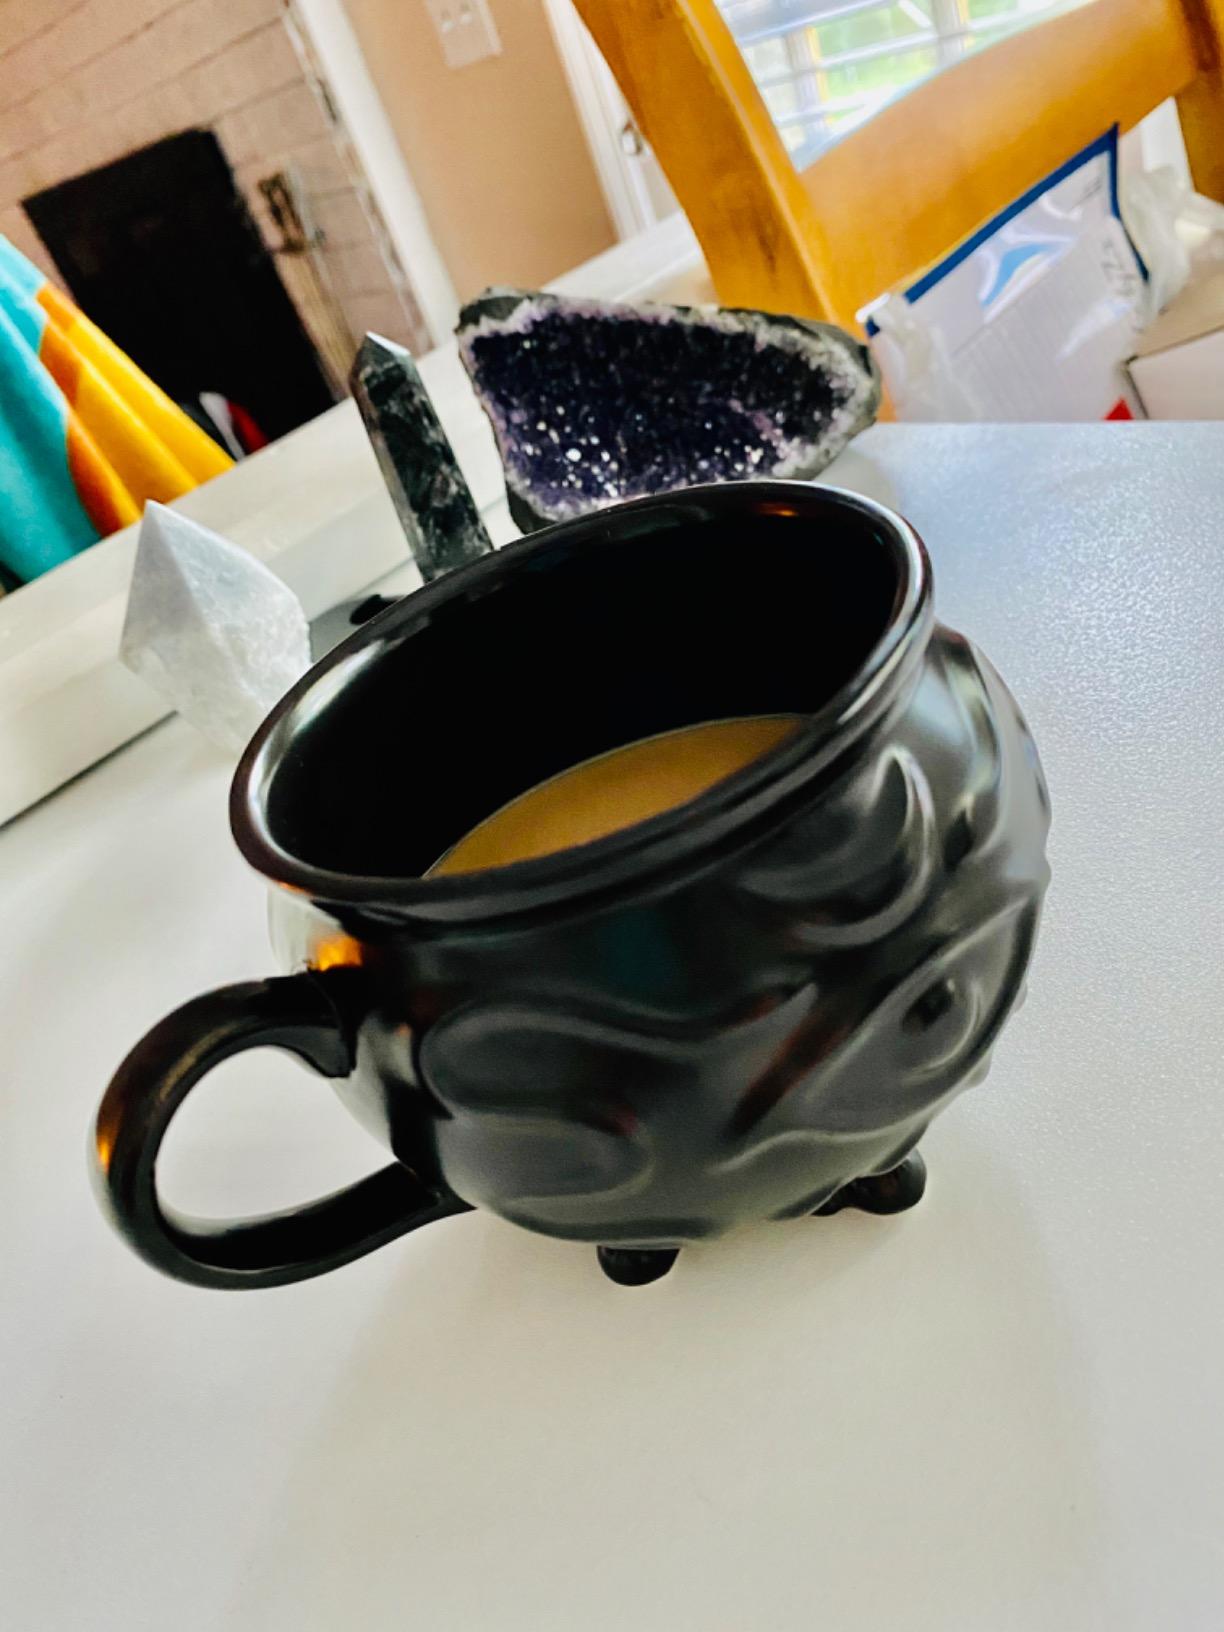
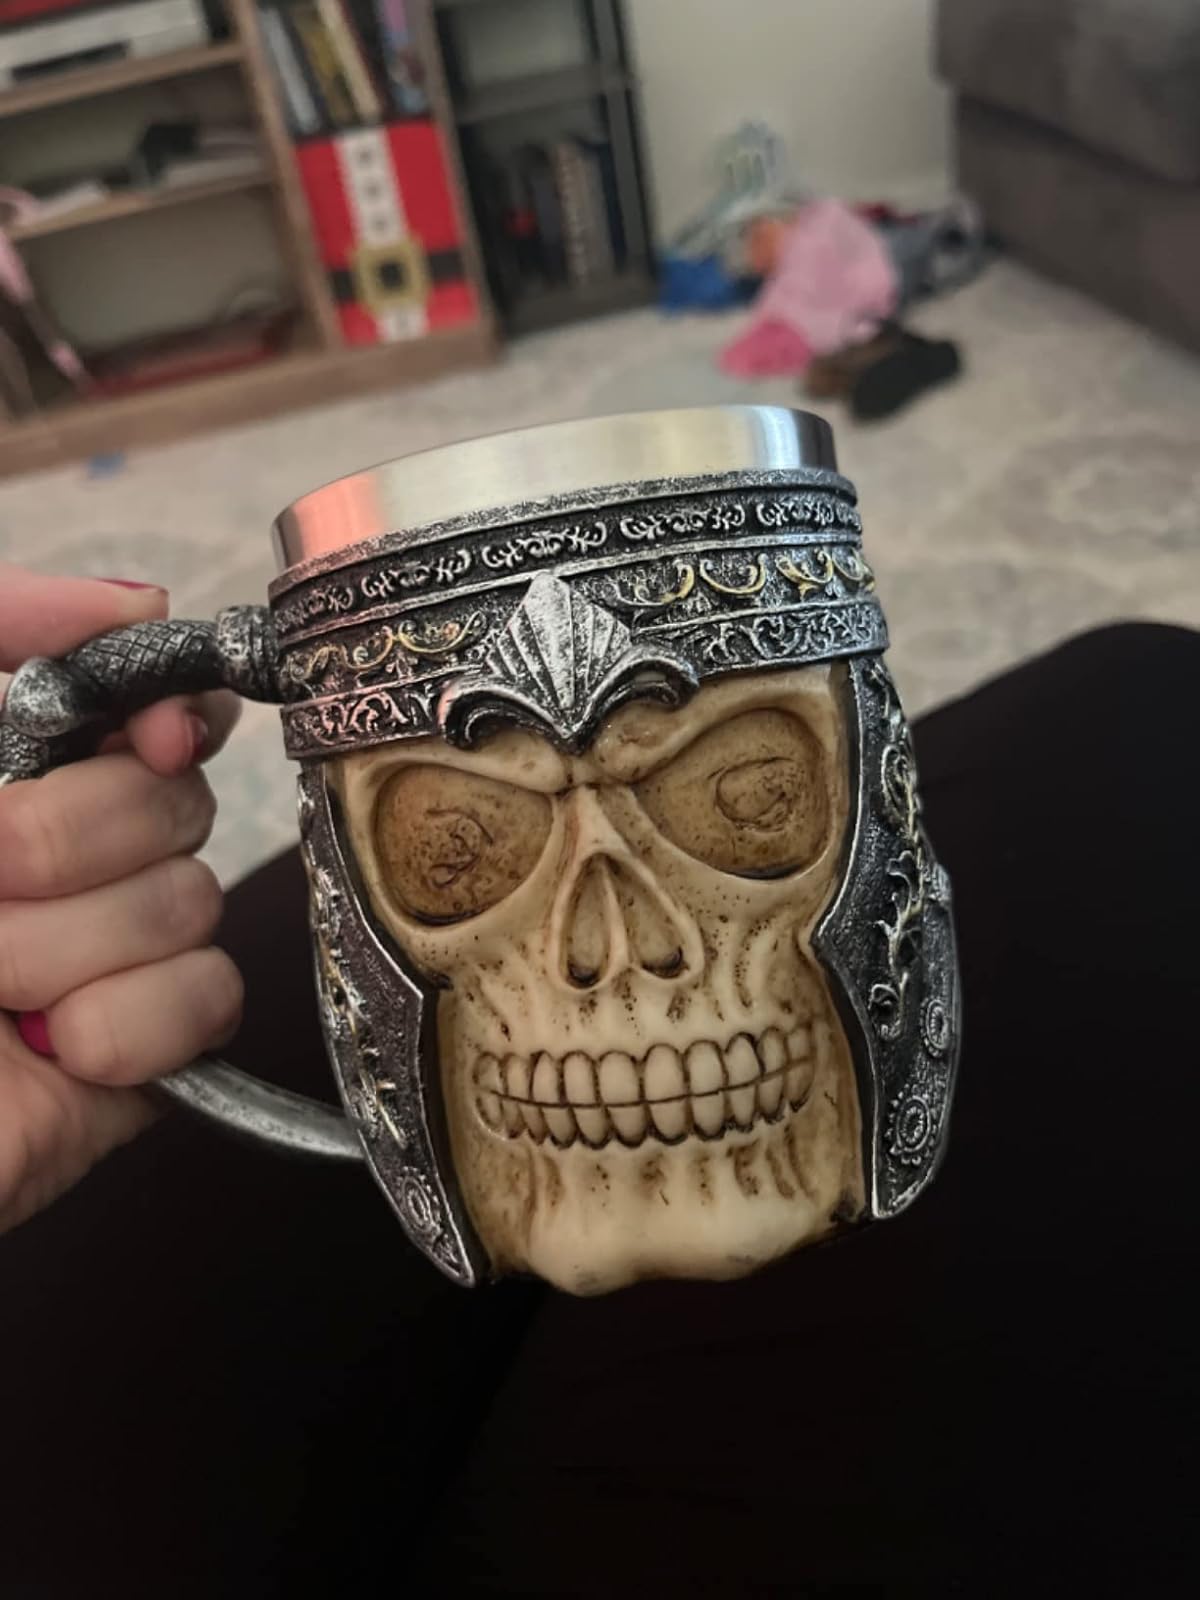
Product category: items_mug
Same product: no